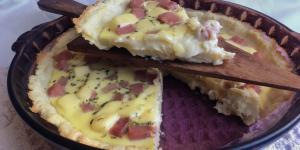
tarta de jamon y queso